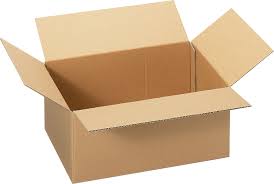
Waste category: cardboard